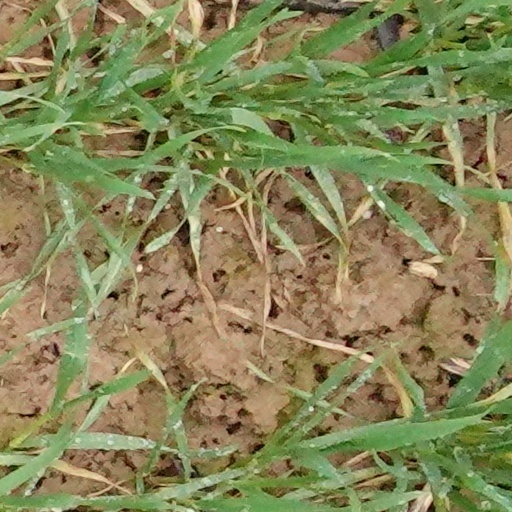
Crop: wheat